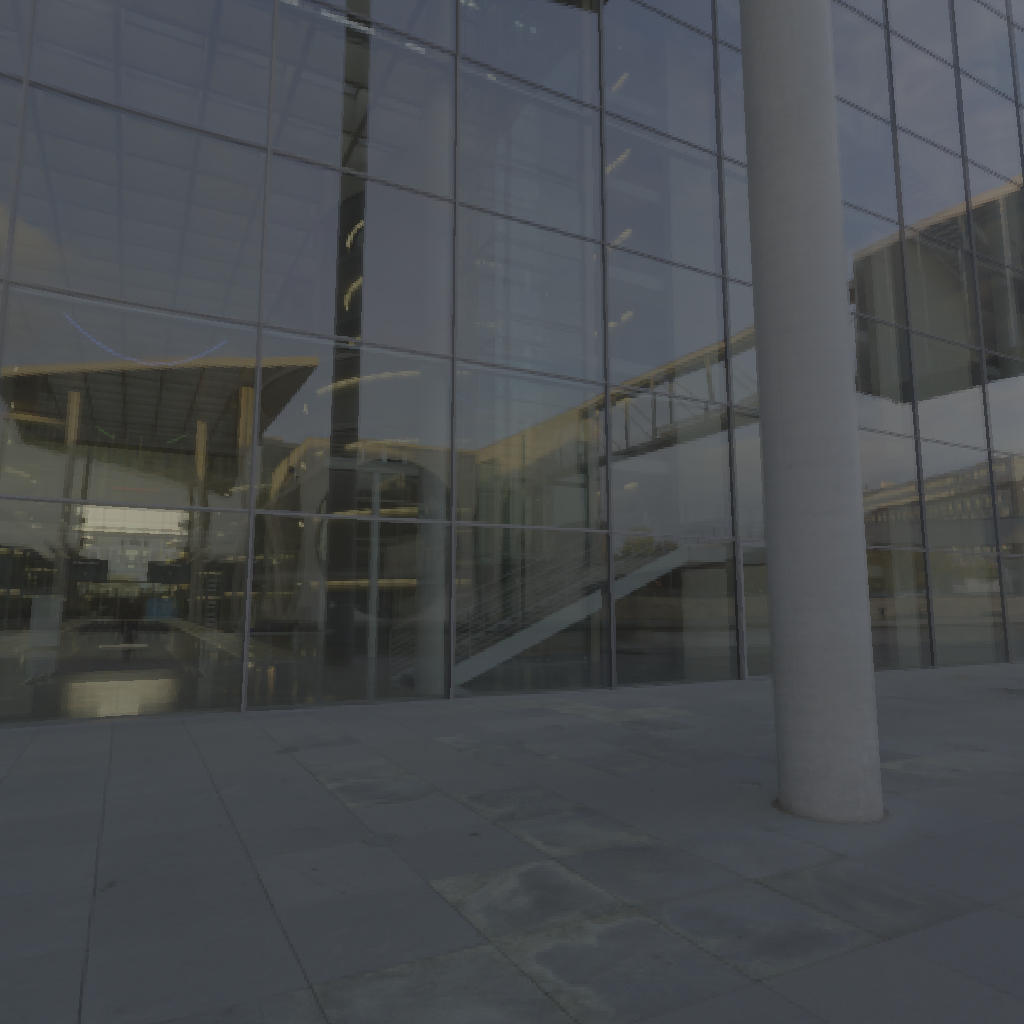
scene-linear HDR photo, Modern Buildings, outdoor, river, building, city, urban, concrete, urban, sunrise-sunset, partly cloudy, medium contrast, natural light, high dynamic range, physically based lighting